Chapin Park Historic District

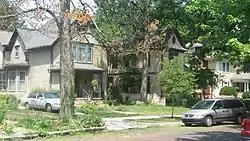
Park Avenue in Chapin Park, July 2012

Chapin Park Historic District is a national historic district located at South Bend, St. Joseph County, Indiana. It encompasses 260 contributing buildings and 3 contributing sites immediately north of downtown South Bend. Most of its development occurred between about 1890 and 1910 on land formerly comprising the estate of Horatio Chapin, an early settler of South Bend. The neighborhood includes examples of Second Empire, Queen Anne, and Gothic Revival style architecture. Notable buildings include the Horatio Chapin House (1857, 1891), Judge Andrew Anderson House (1875, 1905), Hodson's Castle (1888), South Bend Civic Theater (1898), YMCA (1928), and Christian Science Church (1916).